Elena Schiavo

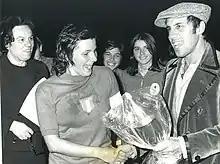
Schiavo (left), captain of the women's national team, being given an award by Adriano Celentano in 1974

Elena Schiavo is an Italian footballer who played as a midfielder for the Italy women's national football team. She was part of the team at the 1971 Women's World Cup.